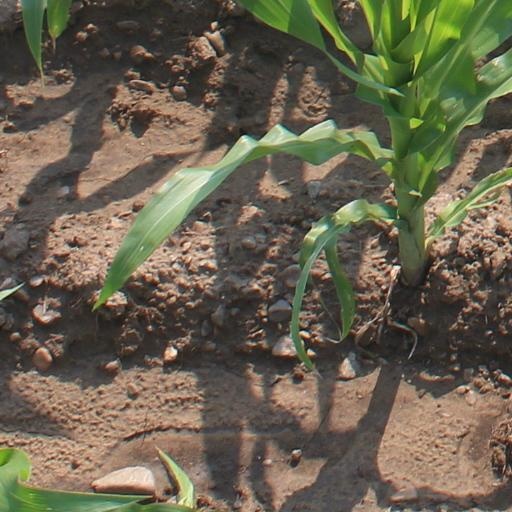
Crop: maize; corn